CID (Indian TV series)

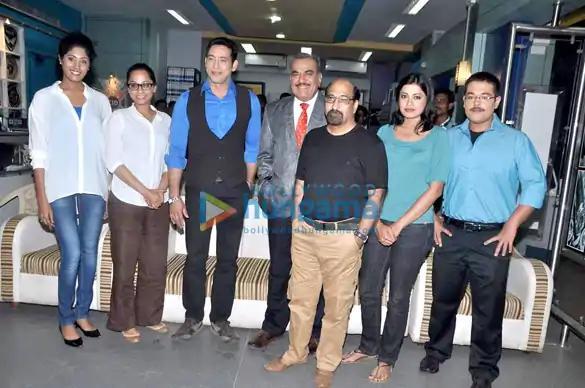
The cast of "CID" during the shoot

"CID" is primarily shot in Mumbai, Maharashtra, India. During the long course of the show, the series has been shot in various locations all over India. Other locations include — Delhi, Ahmedabad, Agra, Mathura, Rishikesh, Haridwar, Kullu, Manali, Matheran, Satara, Kolkata and Mahabaleshwar among others. "CID" has also been shot in foreign countries. Some locations outside India include places like Uzbekistan, London, Paris and Switzerland, which included tourist attractions like Interlaken as well as cities such as Bern and Zürich. A major Paris–Switzerland shoot was done for a 2 hour special episode "Aakhri Chunauti", and a part of the production team's 13th anniversary celebration plan.